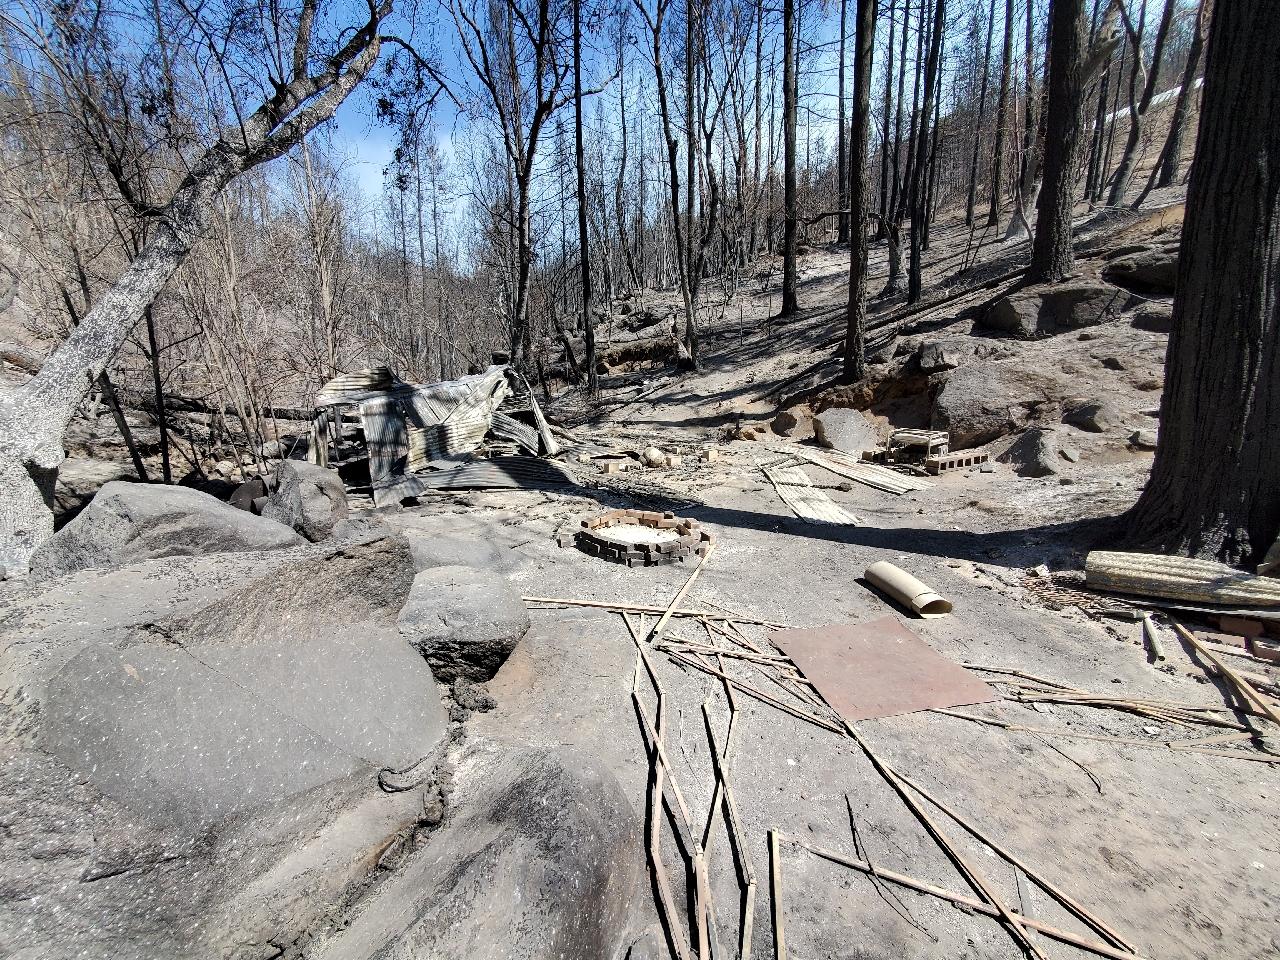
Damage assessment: destroyed